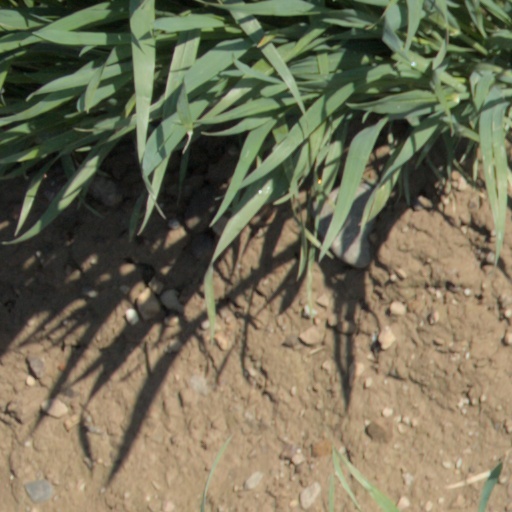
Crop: wheat